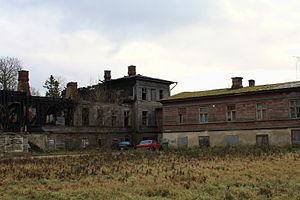
Kurna est un village de la commune de Rae du comté de Harju en Estonie.